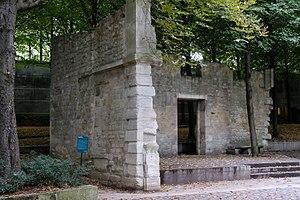
Parc de Bercy (vestiges du Petit-Château de Bercy, dit Pâté-Bercy) - Paris XII
Le château de Bercy était un château construit au XVIIᵉ siècle et terminé au début du XVIIIᵉ siècle situé à Bercy, et qui fut détruit en 1861.
Le Pâté-Pâris, comme l’appelaient les Parisiens dès le XVIIIᵉ siècle, est un ancien pavillon construit en 1711 au bord de la Seine, à Paris, dans les jardins du château de Bercy par un des personnages parmi les plus en vue de la capitale, le financier de Louis XIV, Antoine Pâris.
Le parc de Bercy est un ensemble de trois jardins situés dans le quartier de Bercy du 12ᵉ arrondissement de Paris, entre AccorHotels Arena et le centre commercial et de restauration Bercy Village, à l'emplacement des anciens entrepôts de Bercy.